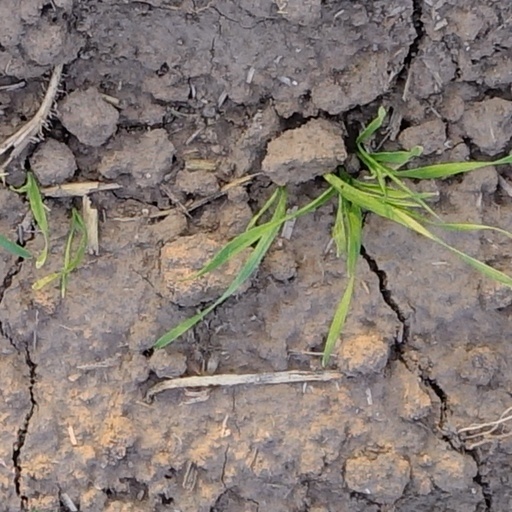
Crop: wheat